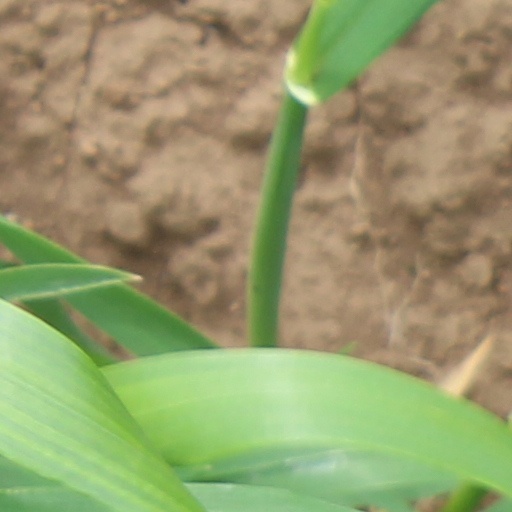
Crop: wheat